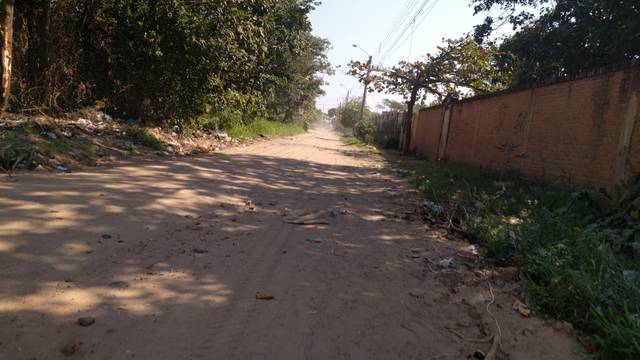
Region: Bolivia
Coordinates: -17.852, -63.216